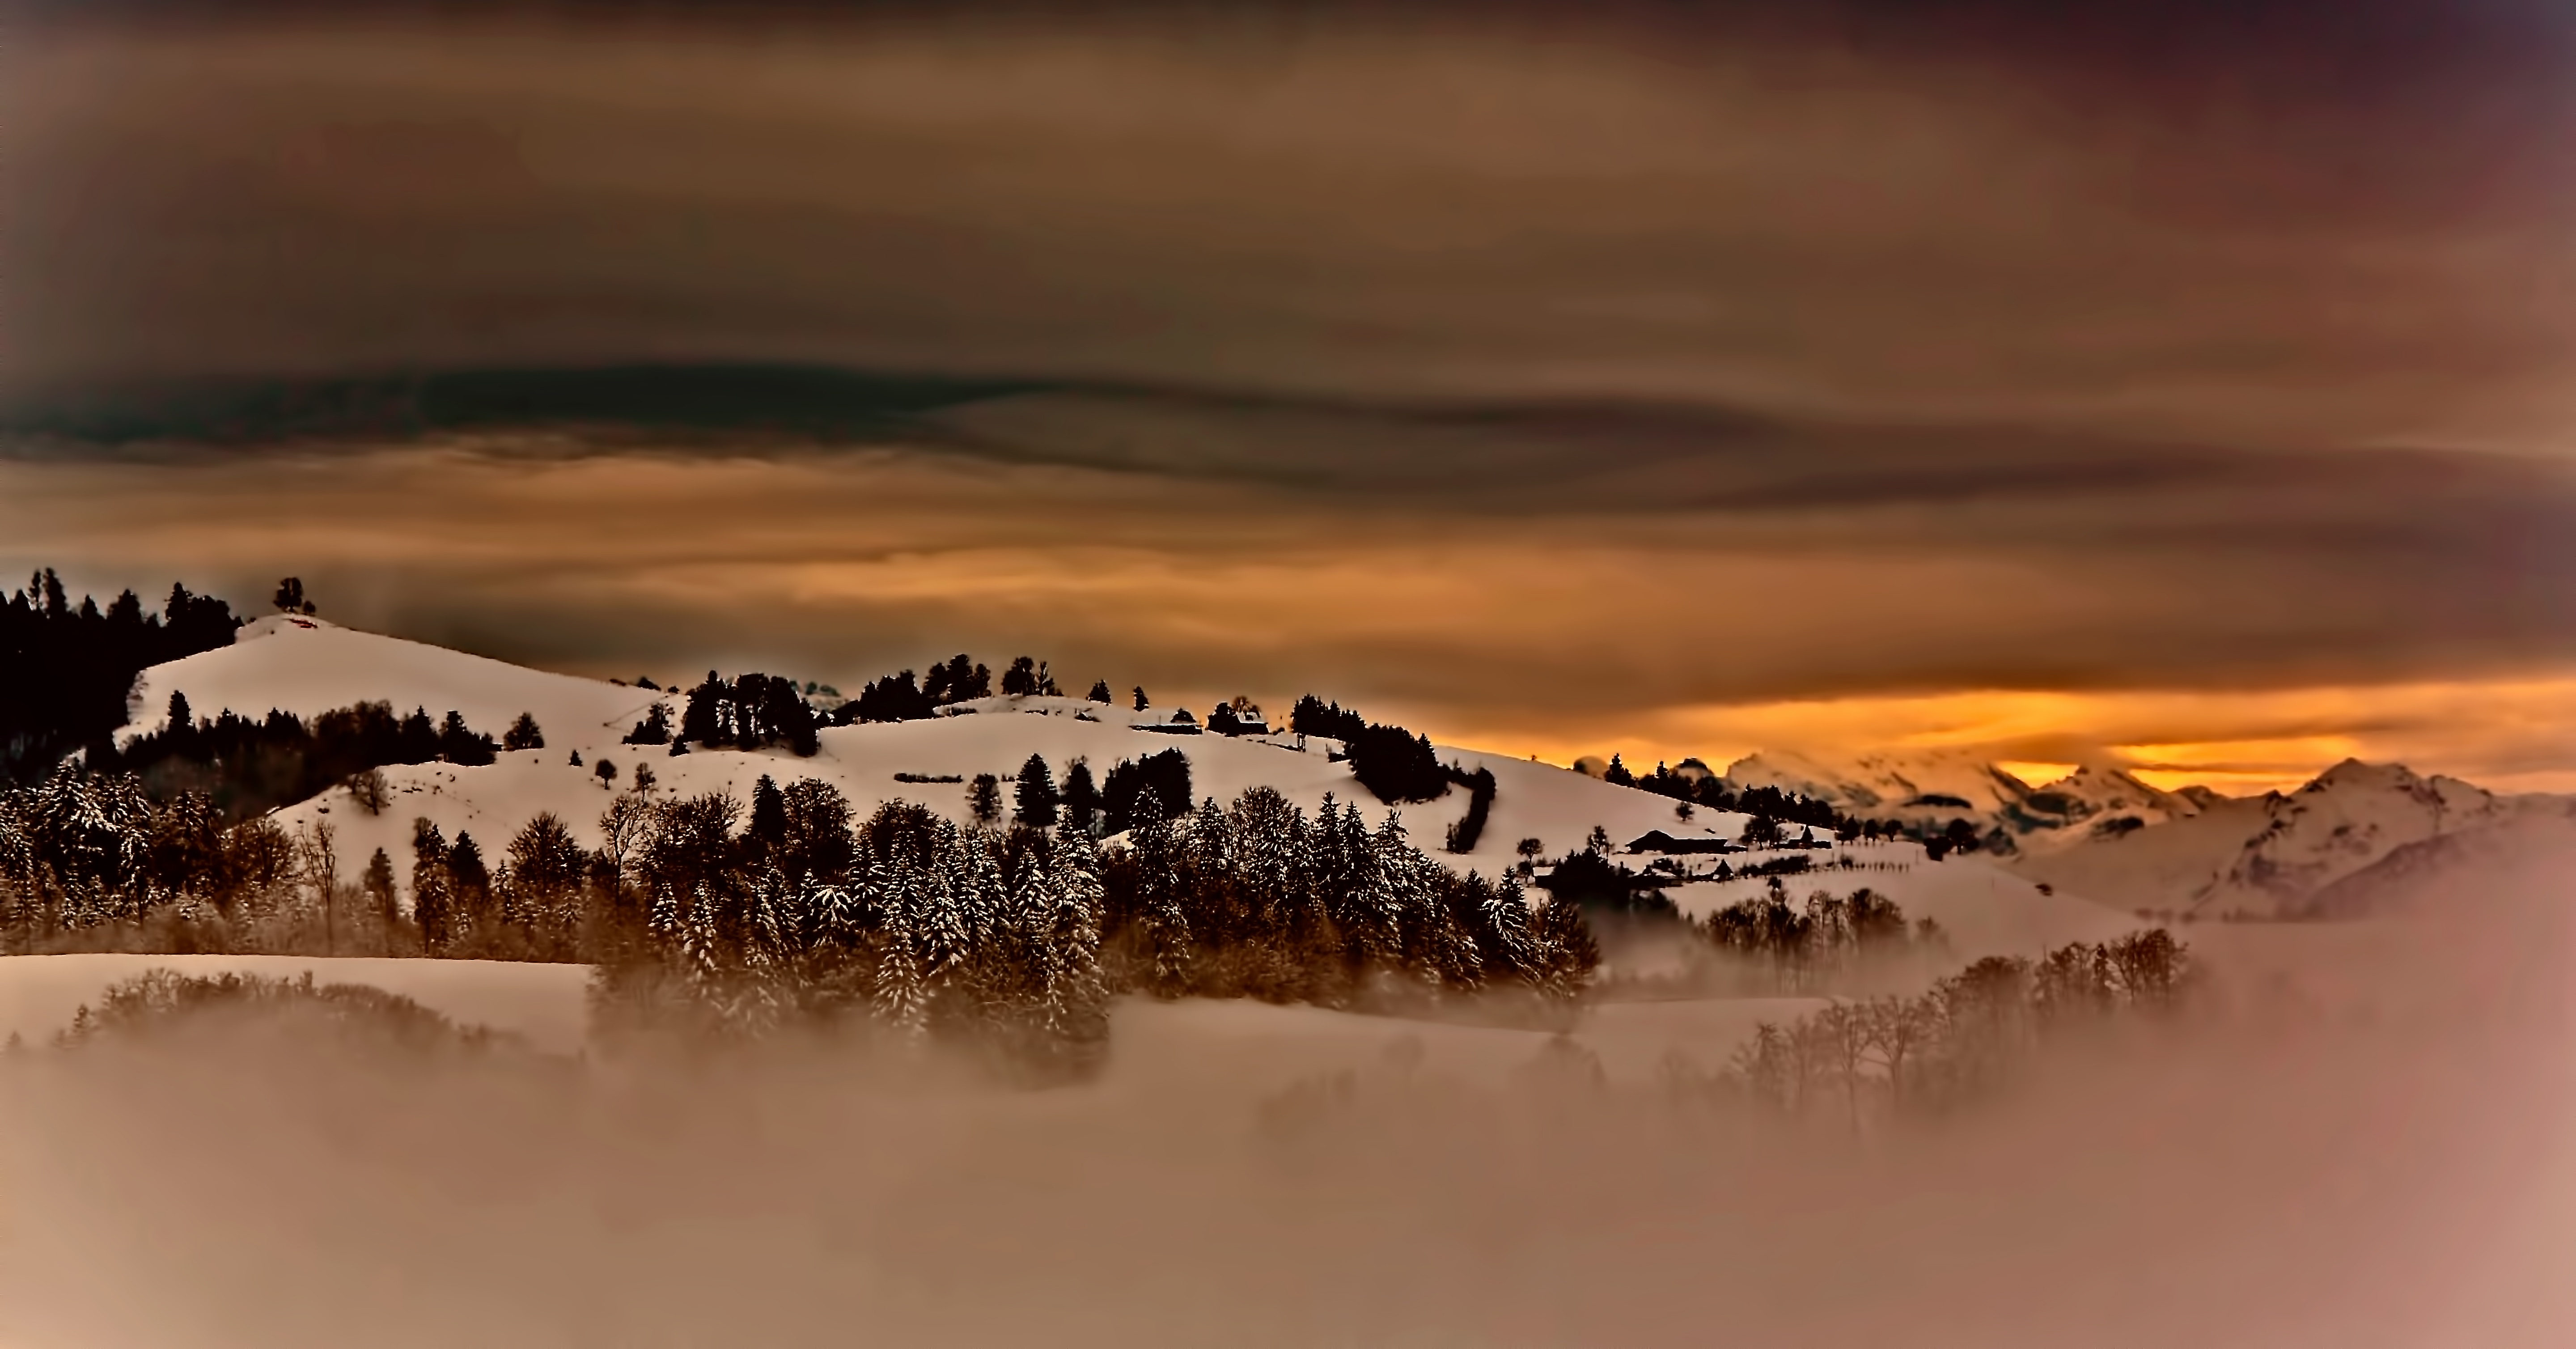
landscape, mountain, snow, winter, cloud, sky, sunrise, morning, dawn, atmosphere, mountain range, ice, evening, arctic, freezing, computer wallpaper, geological phenomenon